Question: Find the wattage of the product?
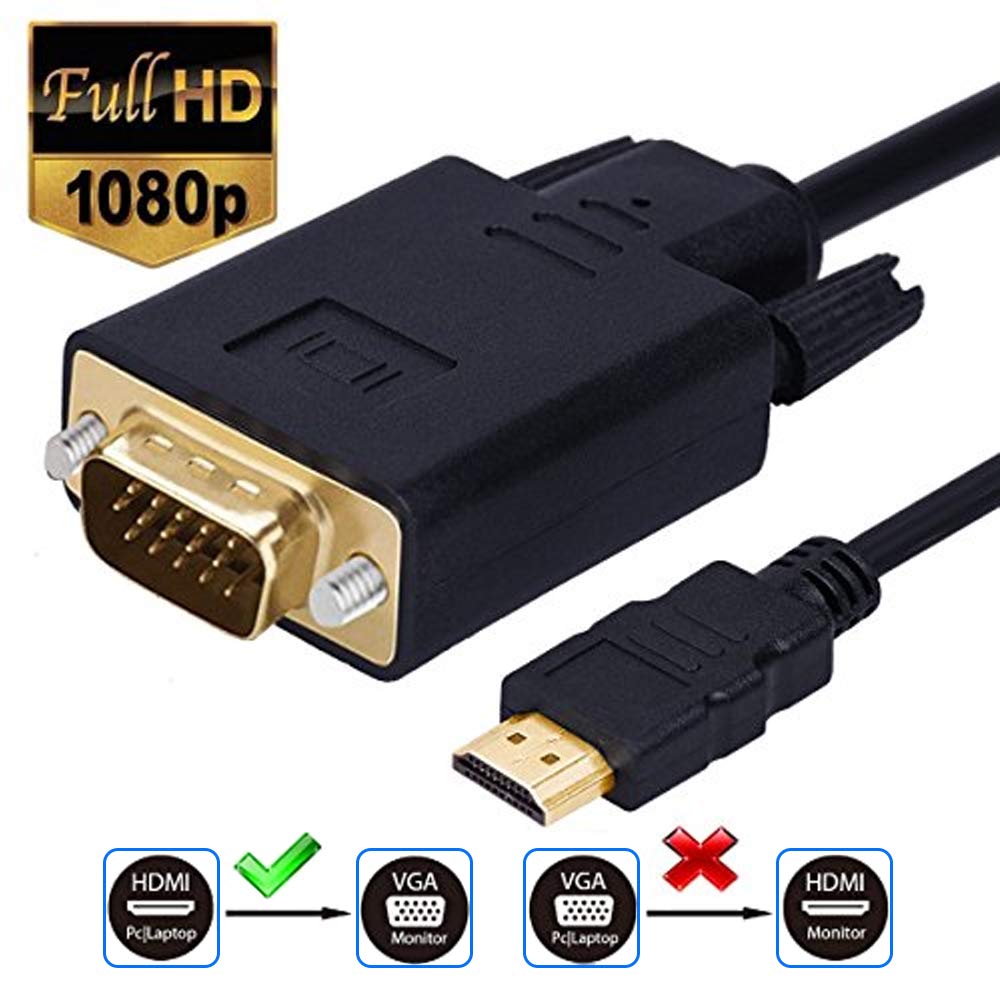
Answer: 1080.0 horsepower